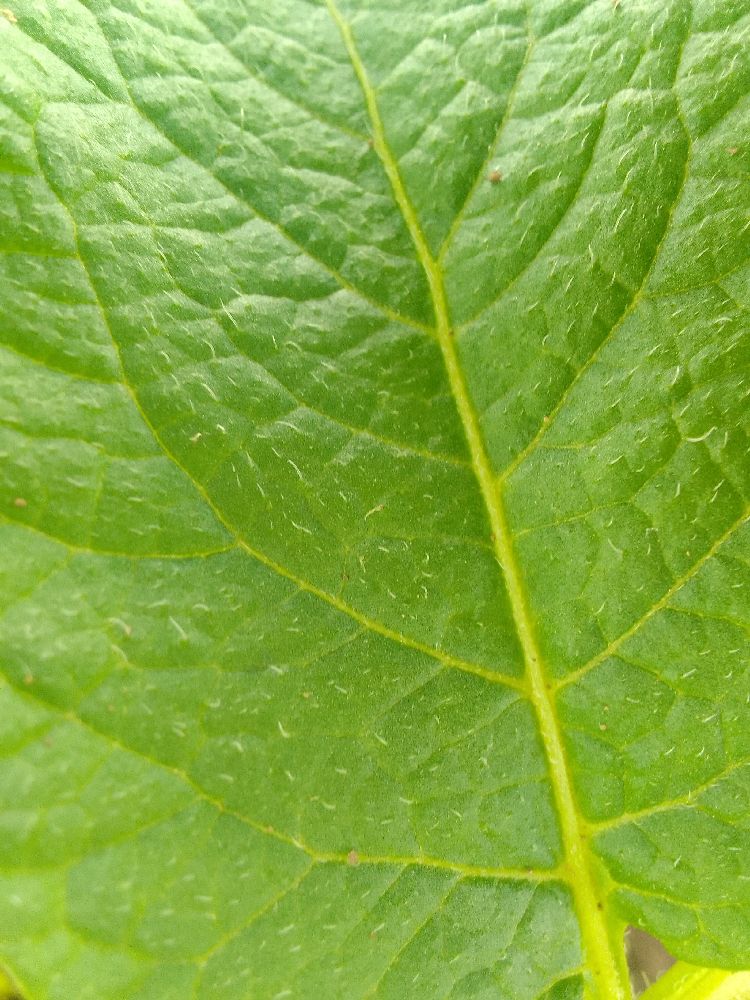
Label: Healthy